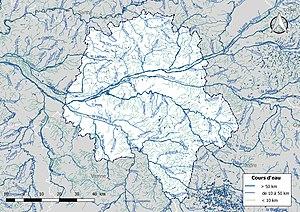
Réseau hydrographique du département de l'Indre-et-Loire (France).
Le risque inondation est un des risques majeurs susceptibles d'affecter le département d'Indre-et-Loire. Il se caractérise par la possibilité qu'un aléa de type inondation se produise et occasionne des dommages plus ou moins importants aux enjeux humains, économiques ou environnementaux situés sur le territoire départemental.
Le réseau hydrographique d'Indre-et-Loire est l'ensemble des éléments naturels ou artificiels, drainant le territoire du département d'Indre-et-Loire. Il regroupe ainsi des cours d'eau ou canaux situés entièrement ou partiellement en Indre-et-Loire.
Le département d'Indre-et-Loire correspond à l'ancienne province de Touraine, à laquelle fut ajouté, à l'Ouest du département, une partie de l’Anjou depuis Bourgueil sur la Loire jusqu’à Château-la-Vallière au Nord-Ouest. Lui fut ajouté aussi le Richelais autrefois en Poitou au sud de la vallée de la Vienne et un fragment de la gâtine du Maine au-delà de la forêt de Beaumont. Il a abandonné au Loir-et-Cher des terroirs aux champs ouverts au nord-est de Château-Renault et une partie des cours supérieurs de la Loire, de l'Amasse et du Cher, en particulier le petit pays de Montrichard et Pontlevoy et surtout abandonné au département de l'Indre une partie sud-est de la cité gallo-romaine, à savoir les hautes vallées de l'Indre et de l'Indrois, de la Claise avec la mythique Brenne tourangelle, plus importante que la berrichonne et la rive méridionale de la Creuse également tourangelle en amont dès la forêt de la Guerche et jusqu'à La Roche-Posay.
La liste des cours d'eau d'Indre-et-Loire présente les principaux cours d'eau traversant pour tout ou partie le territoire du département français d'Indre-et-Loire dans la région Centre-Val de Loire.